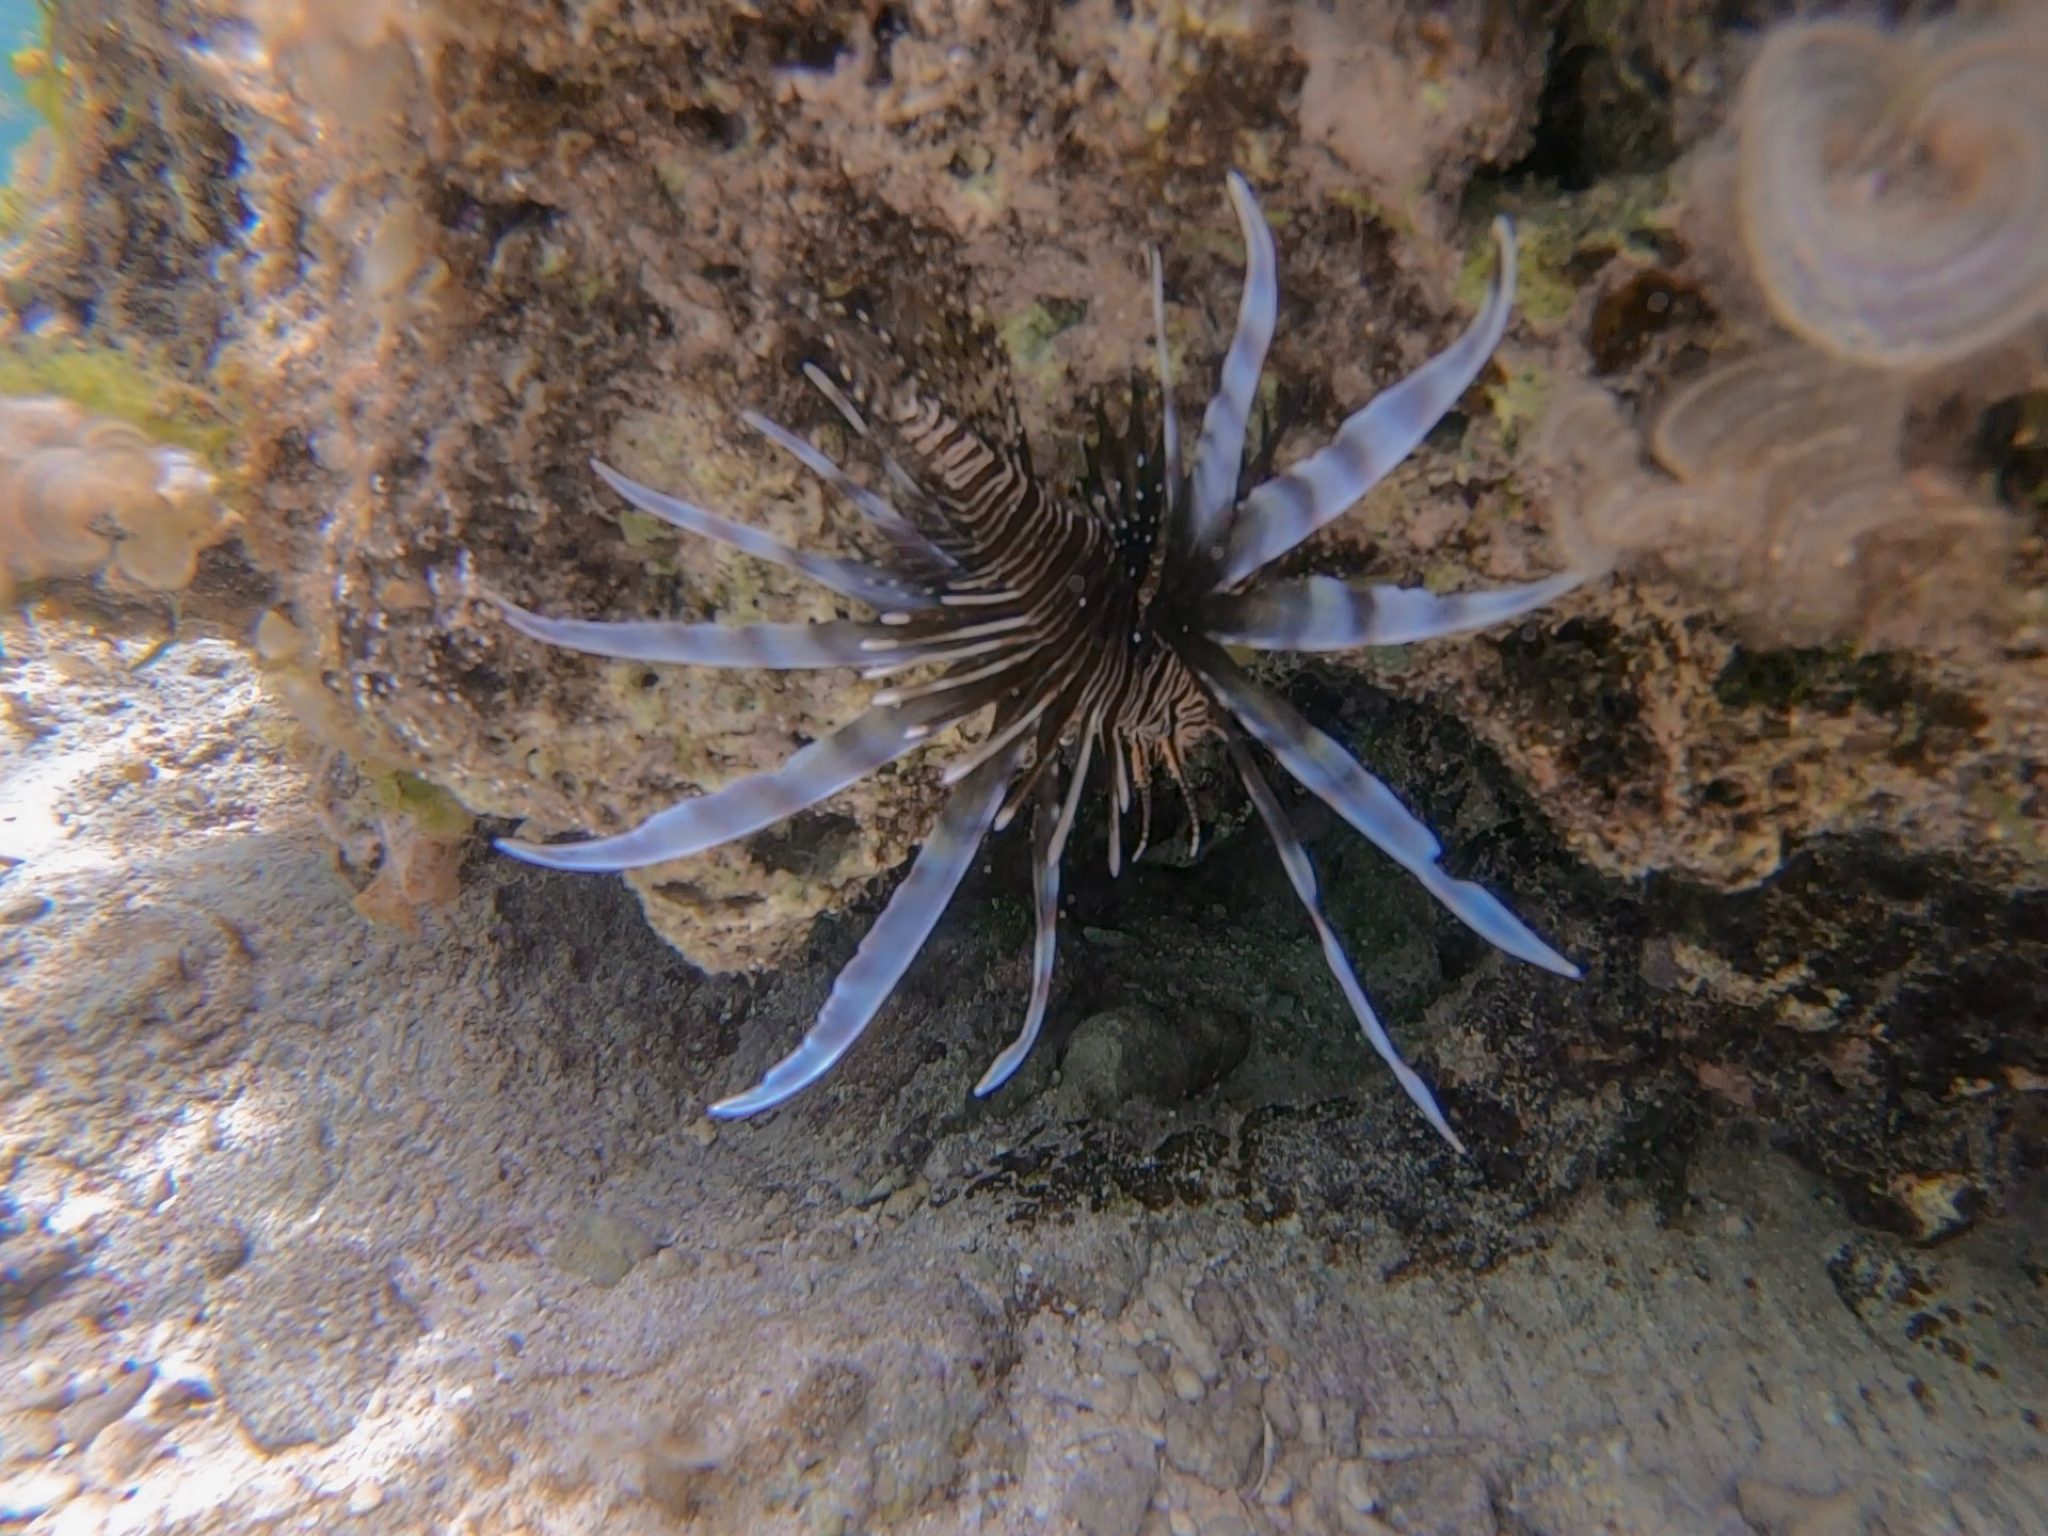
Pterois volitans (Red Lionfish)